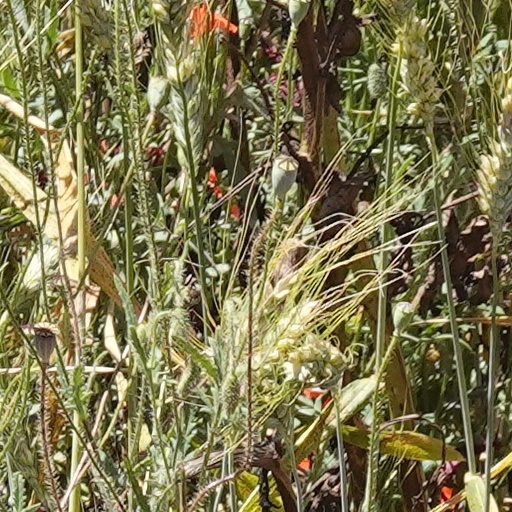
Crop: wheat